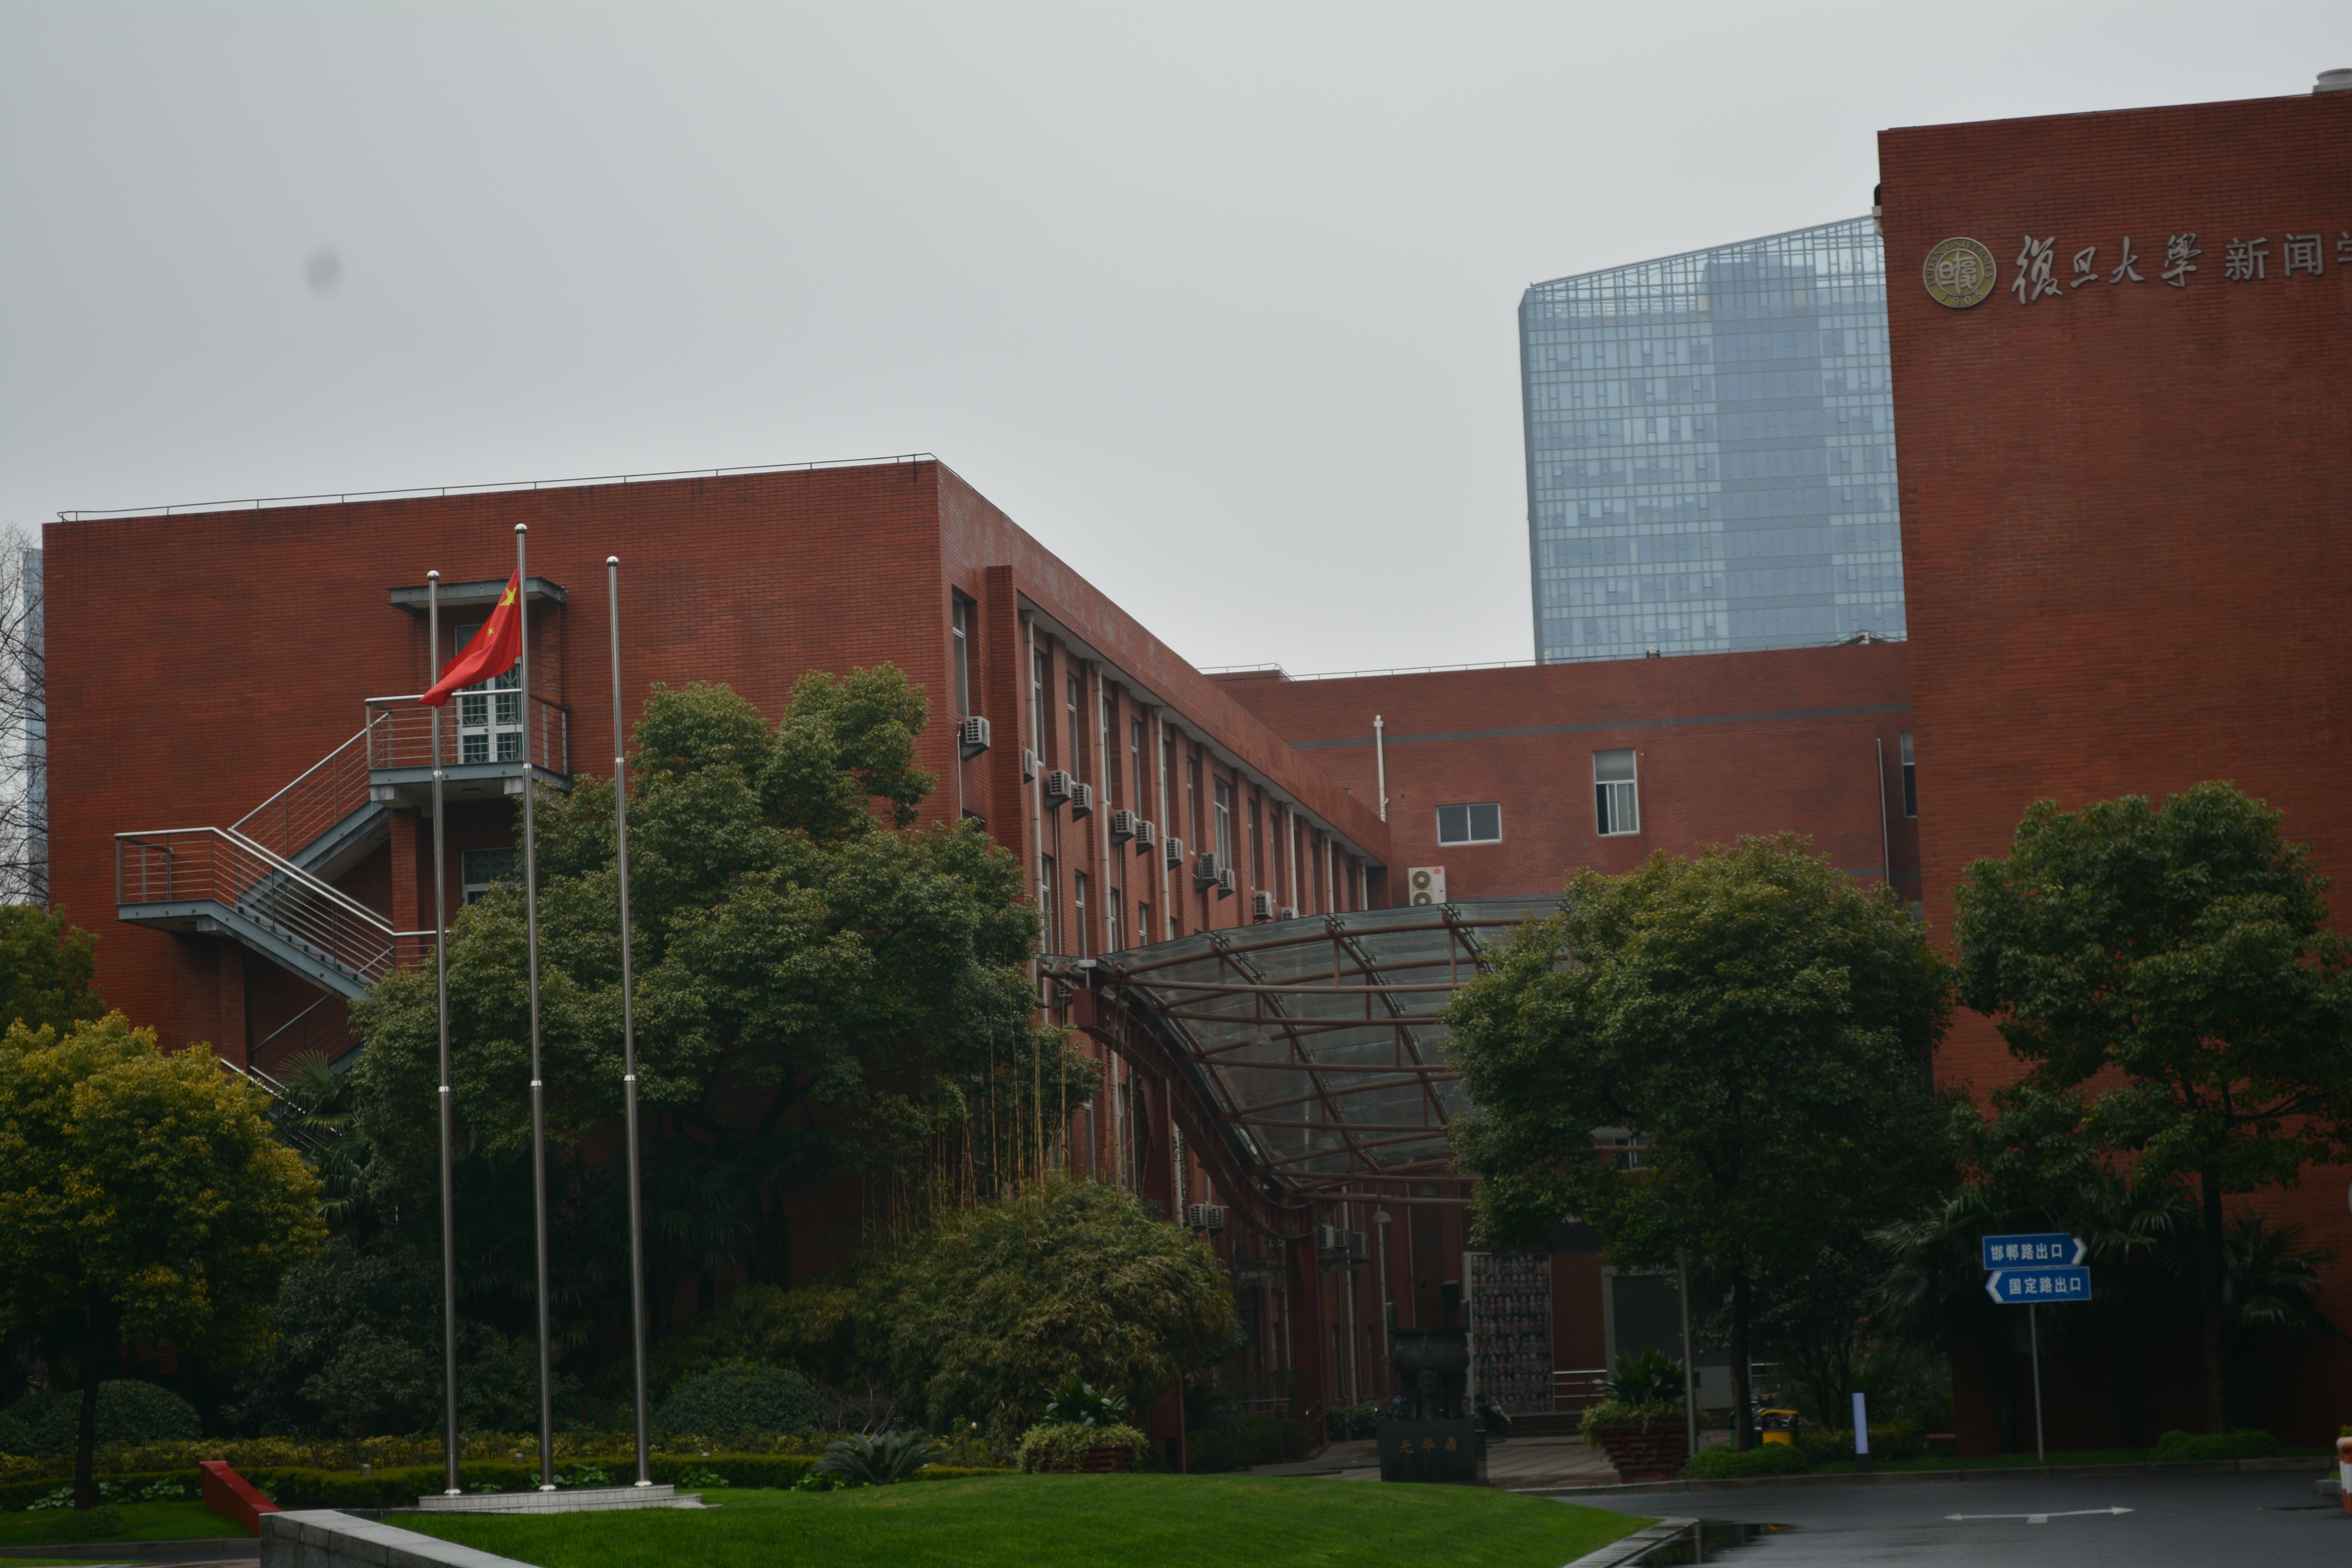
architecture, building, city, downtown, facade, tower block, university, school, campus, tourist attraction, neighbourhood, urban area, residential area, human settlement